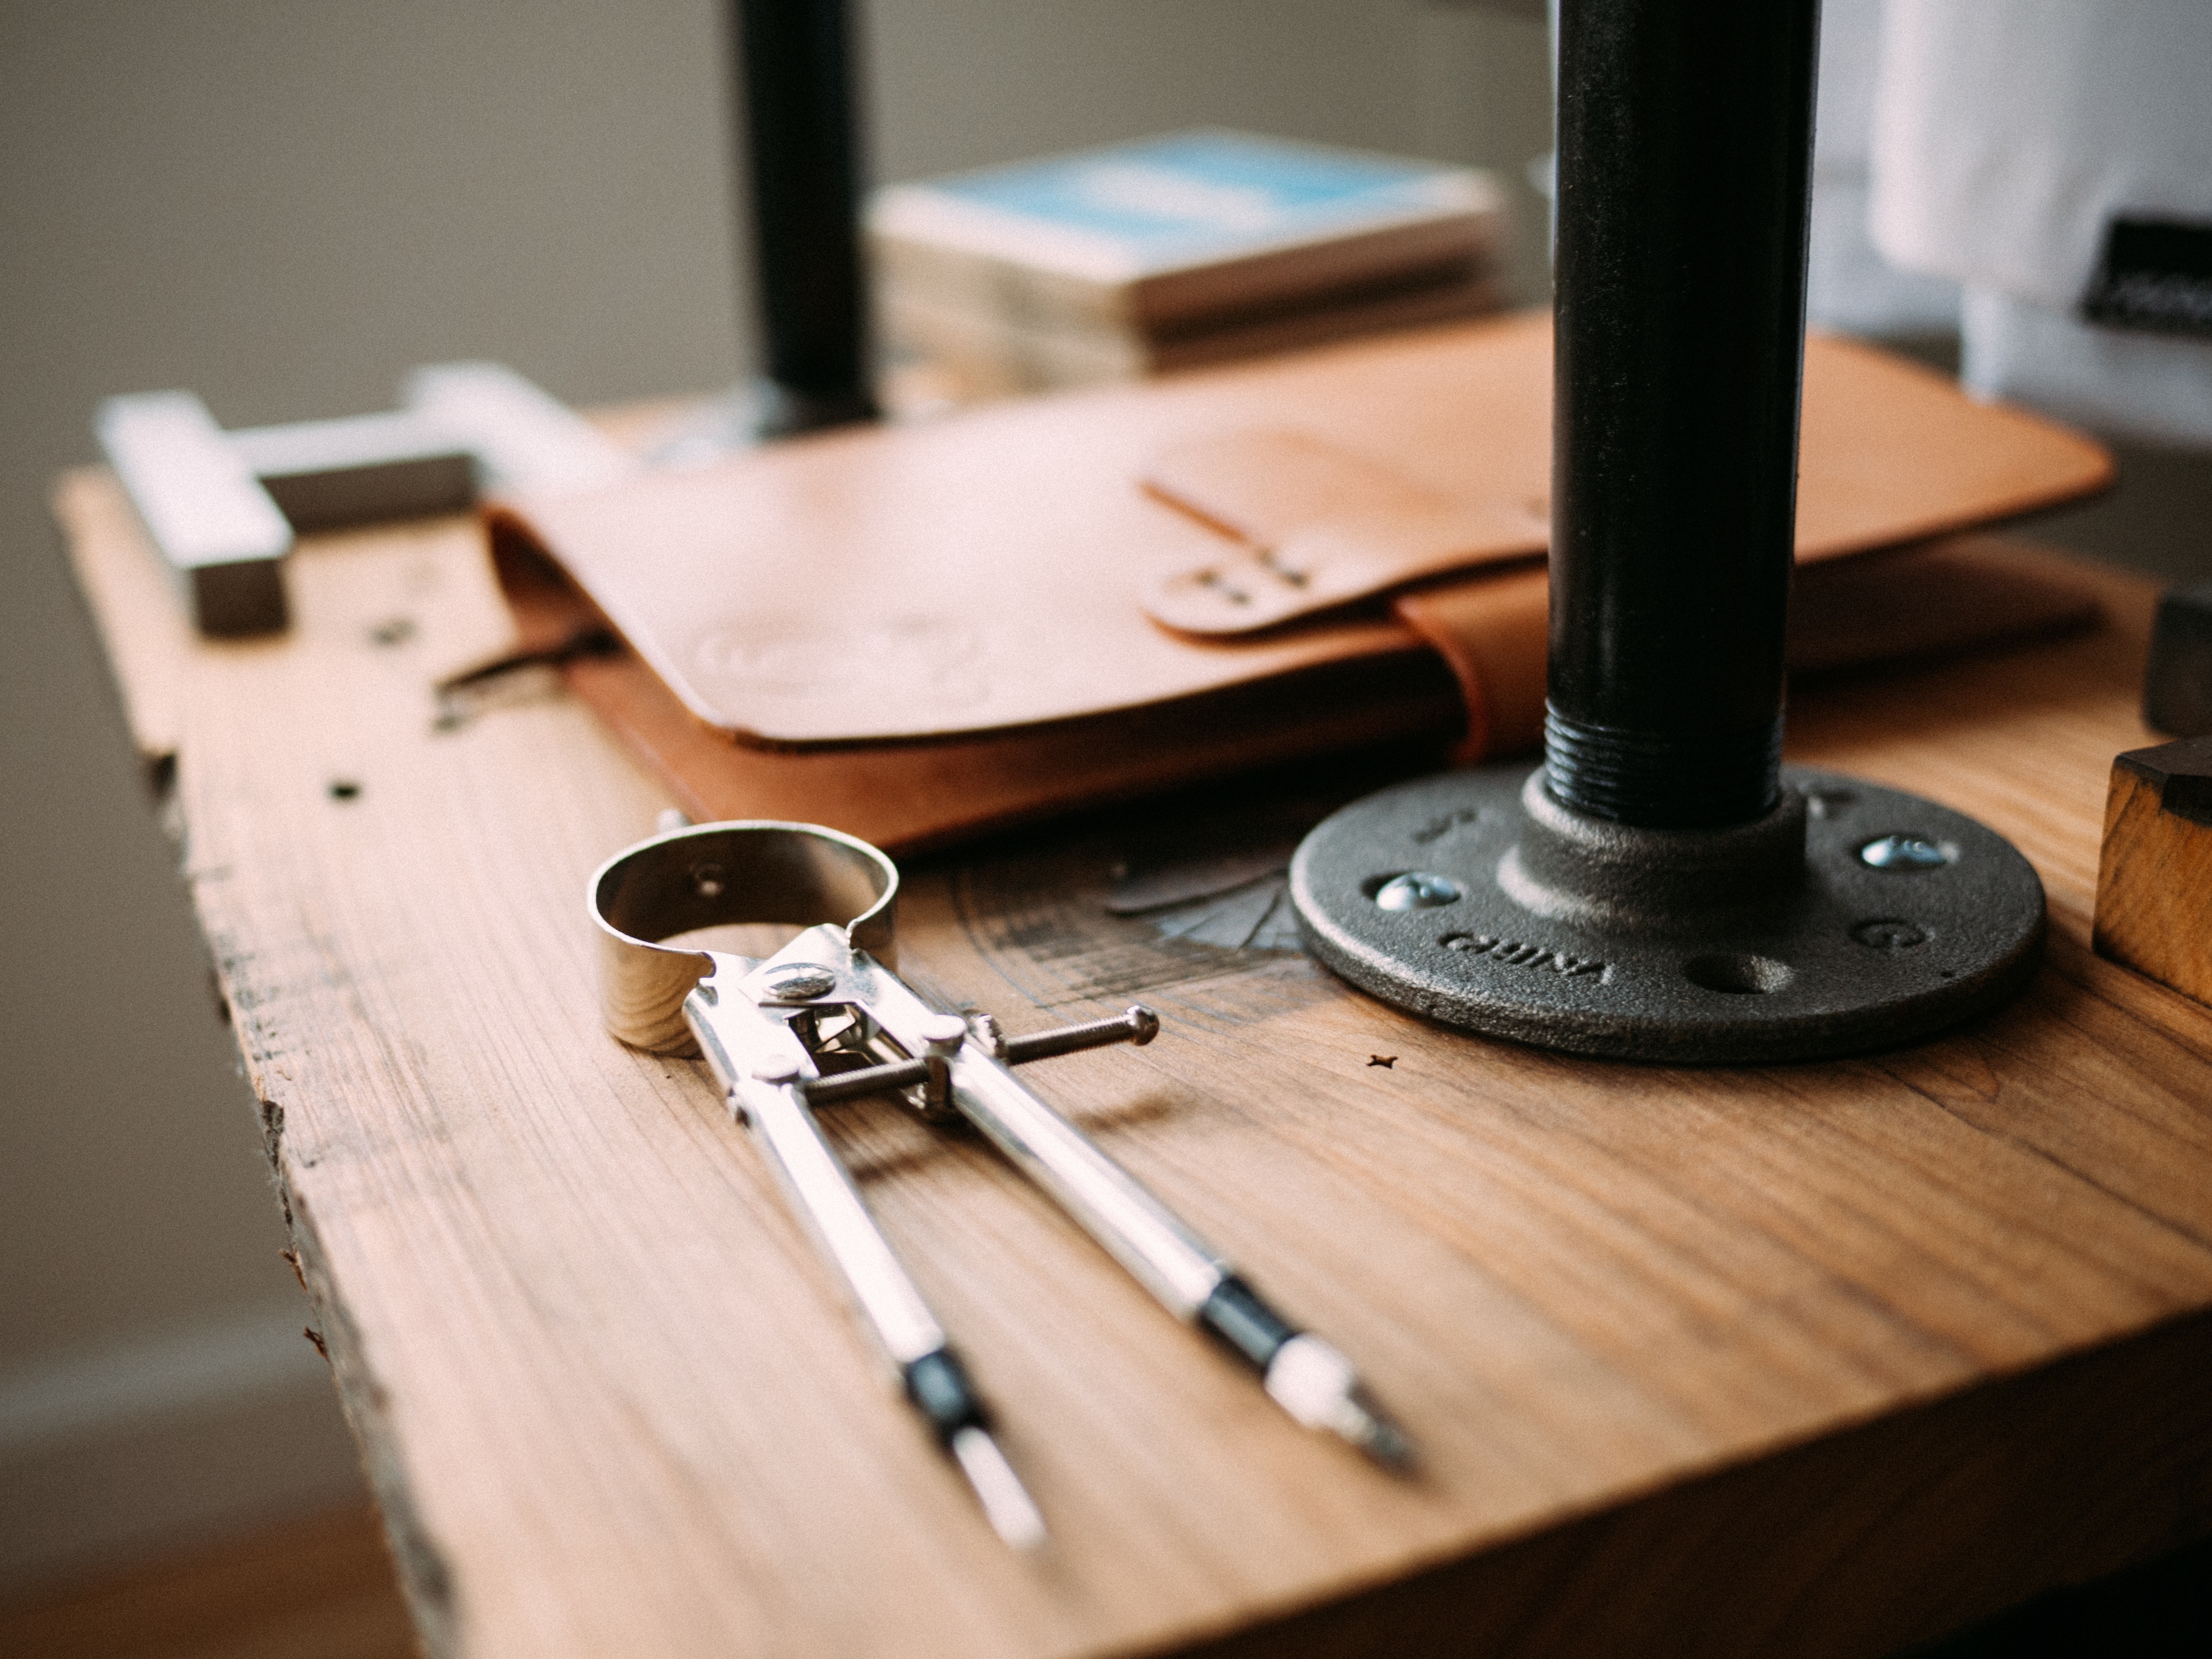
writing, table, wood, guitar, tool, compass, utility, profession, drawing compass, art, design, shape